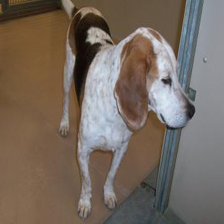
Species: dog
Breed: beagle